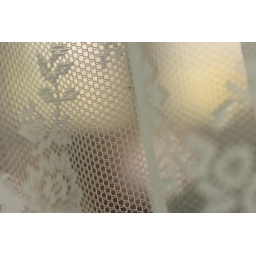
The curtain in the house in my allotment garden